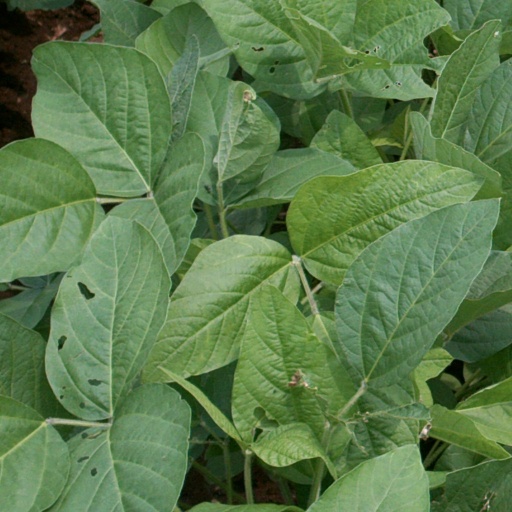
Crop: soybean